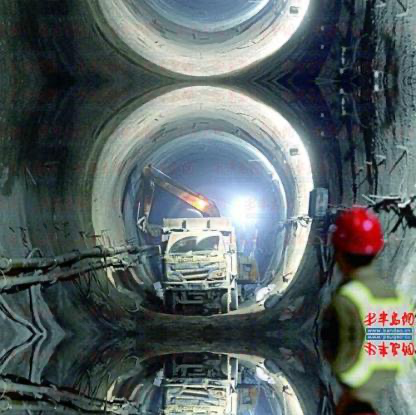
Objects in the image:
label: helmet
label: helmet